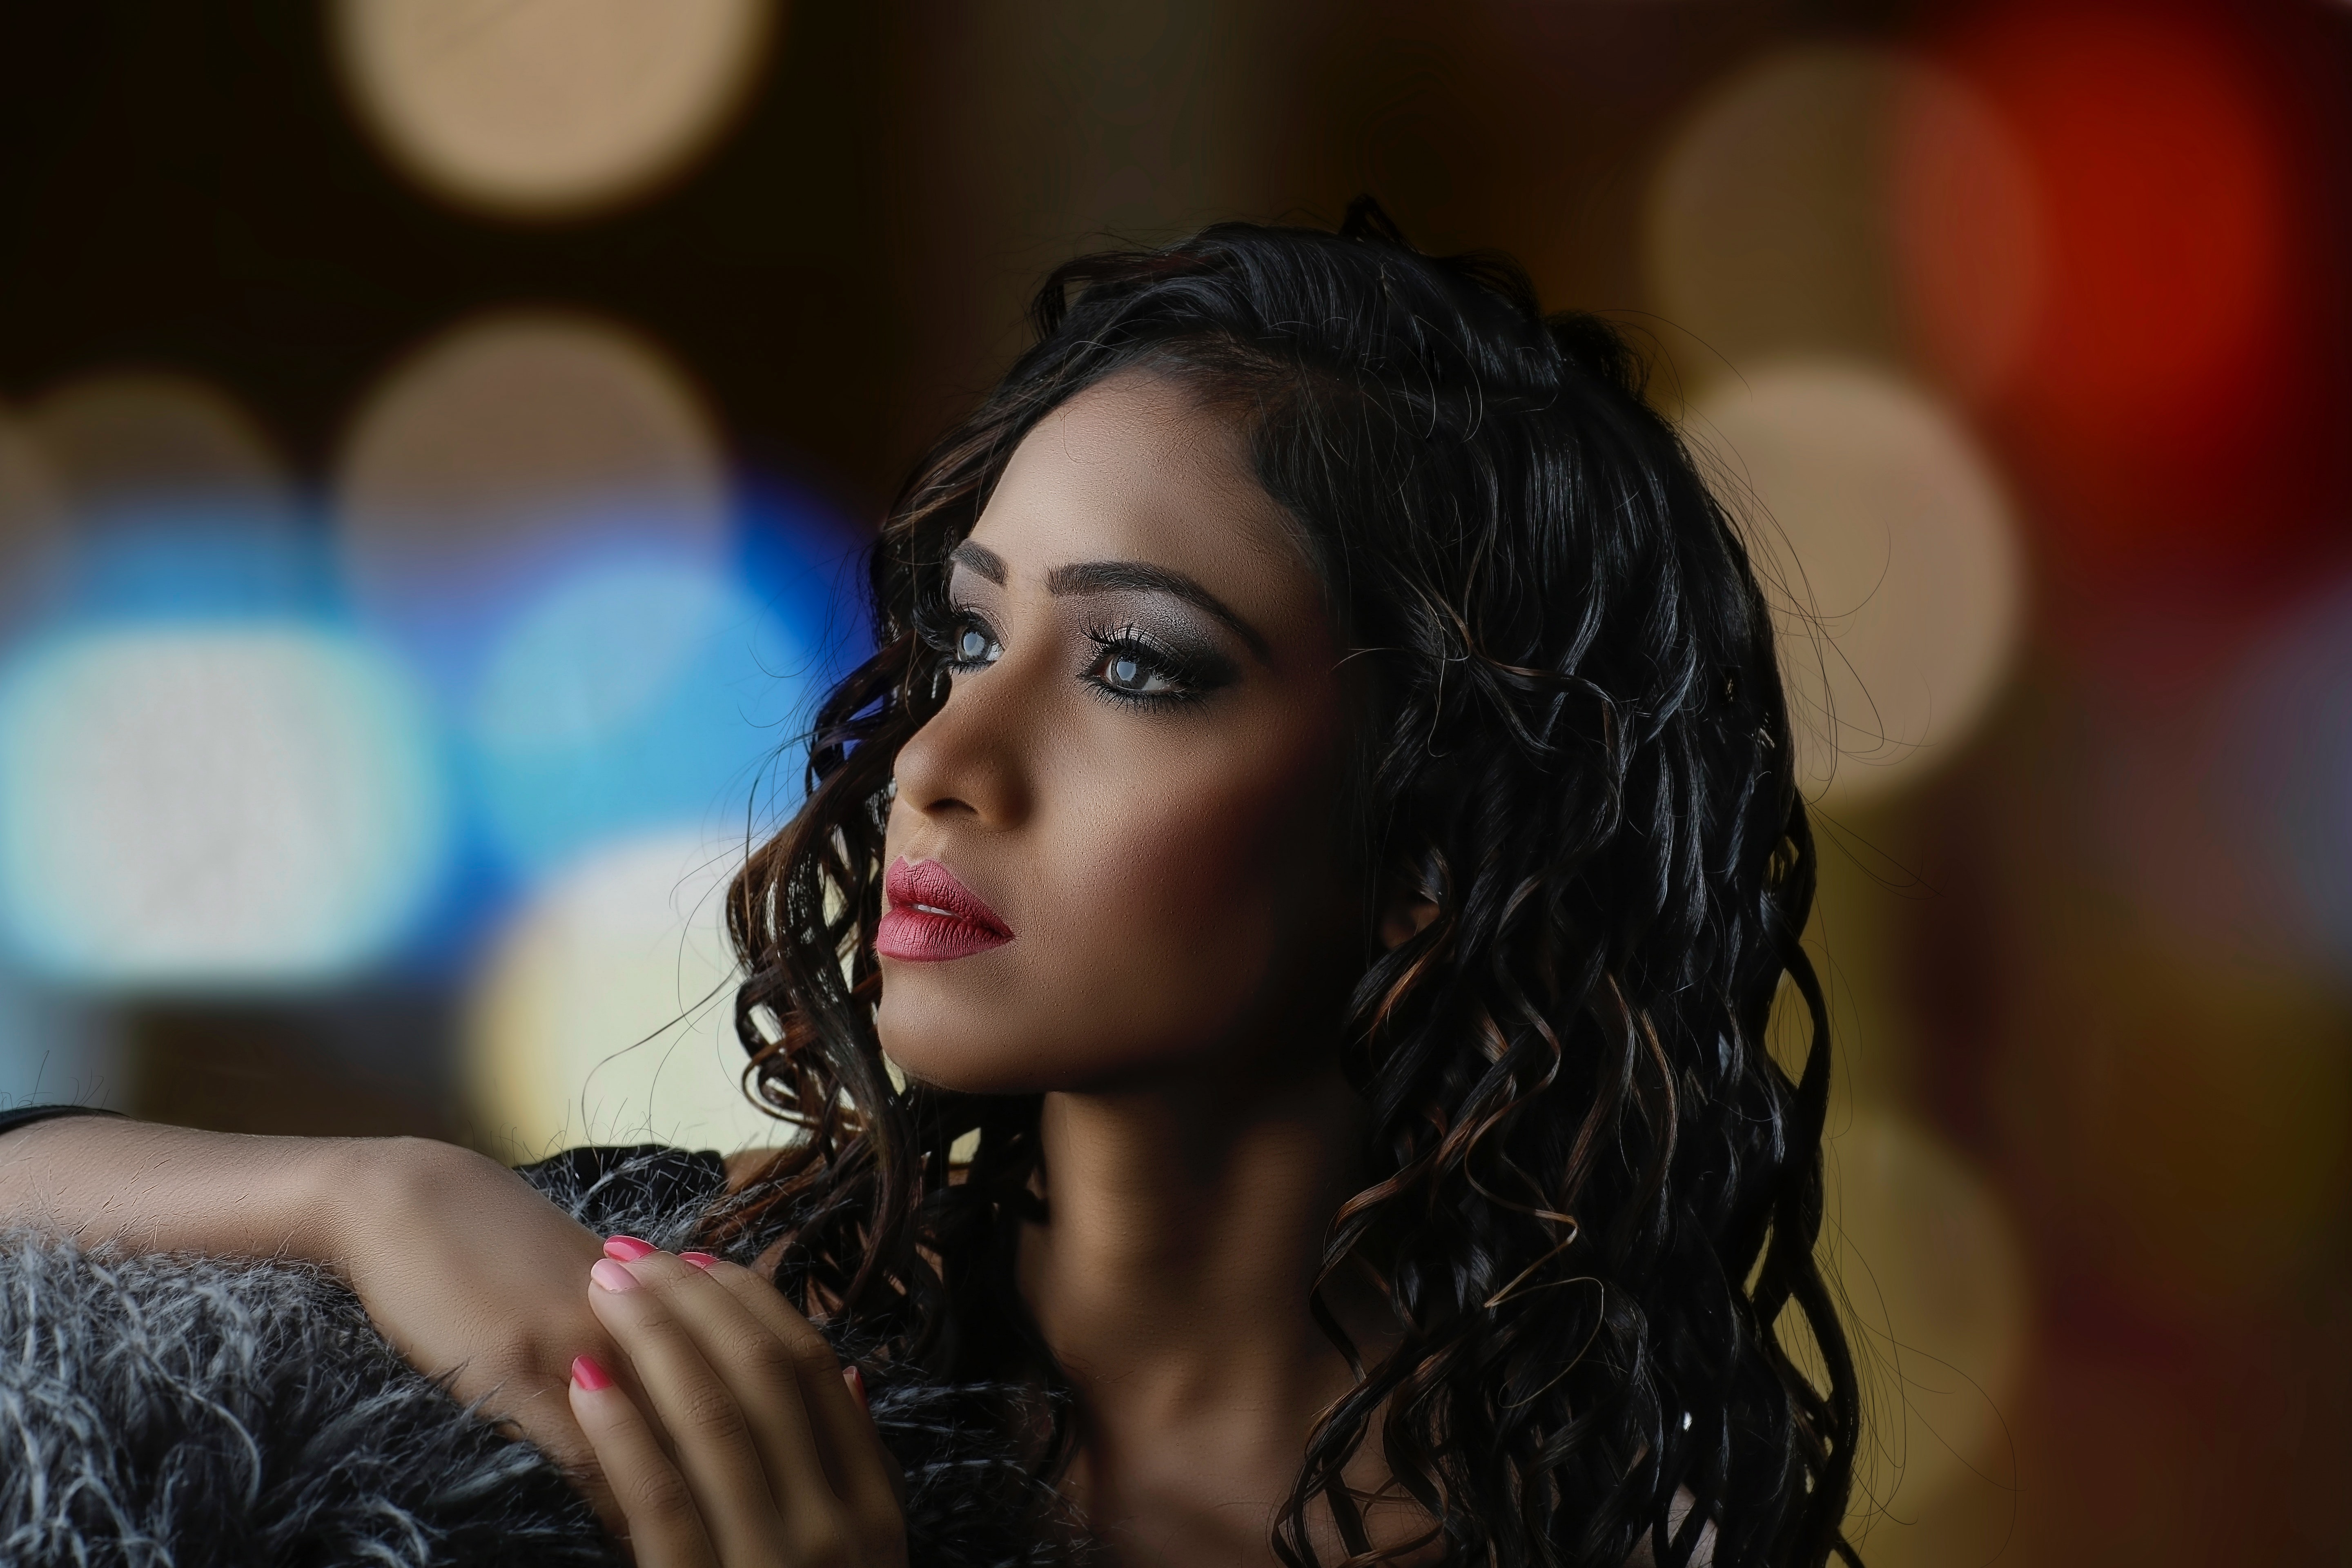
hair, face, lip, beauty, eyebrow, hairstyle, black hair, long hair, eye, fashion, model, photography, brown hair, flash photography, photo shoot, portrait photography, performance